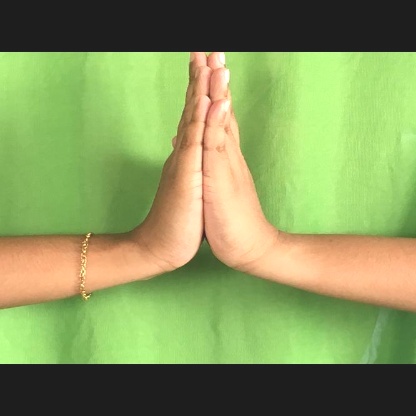
Mudra: Anjali